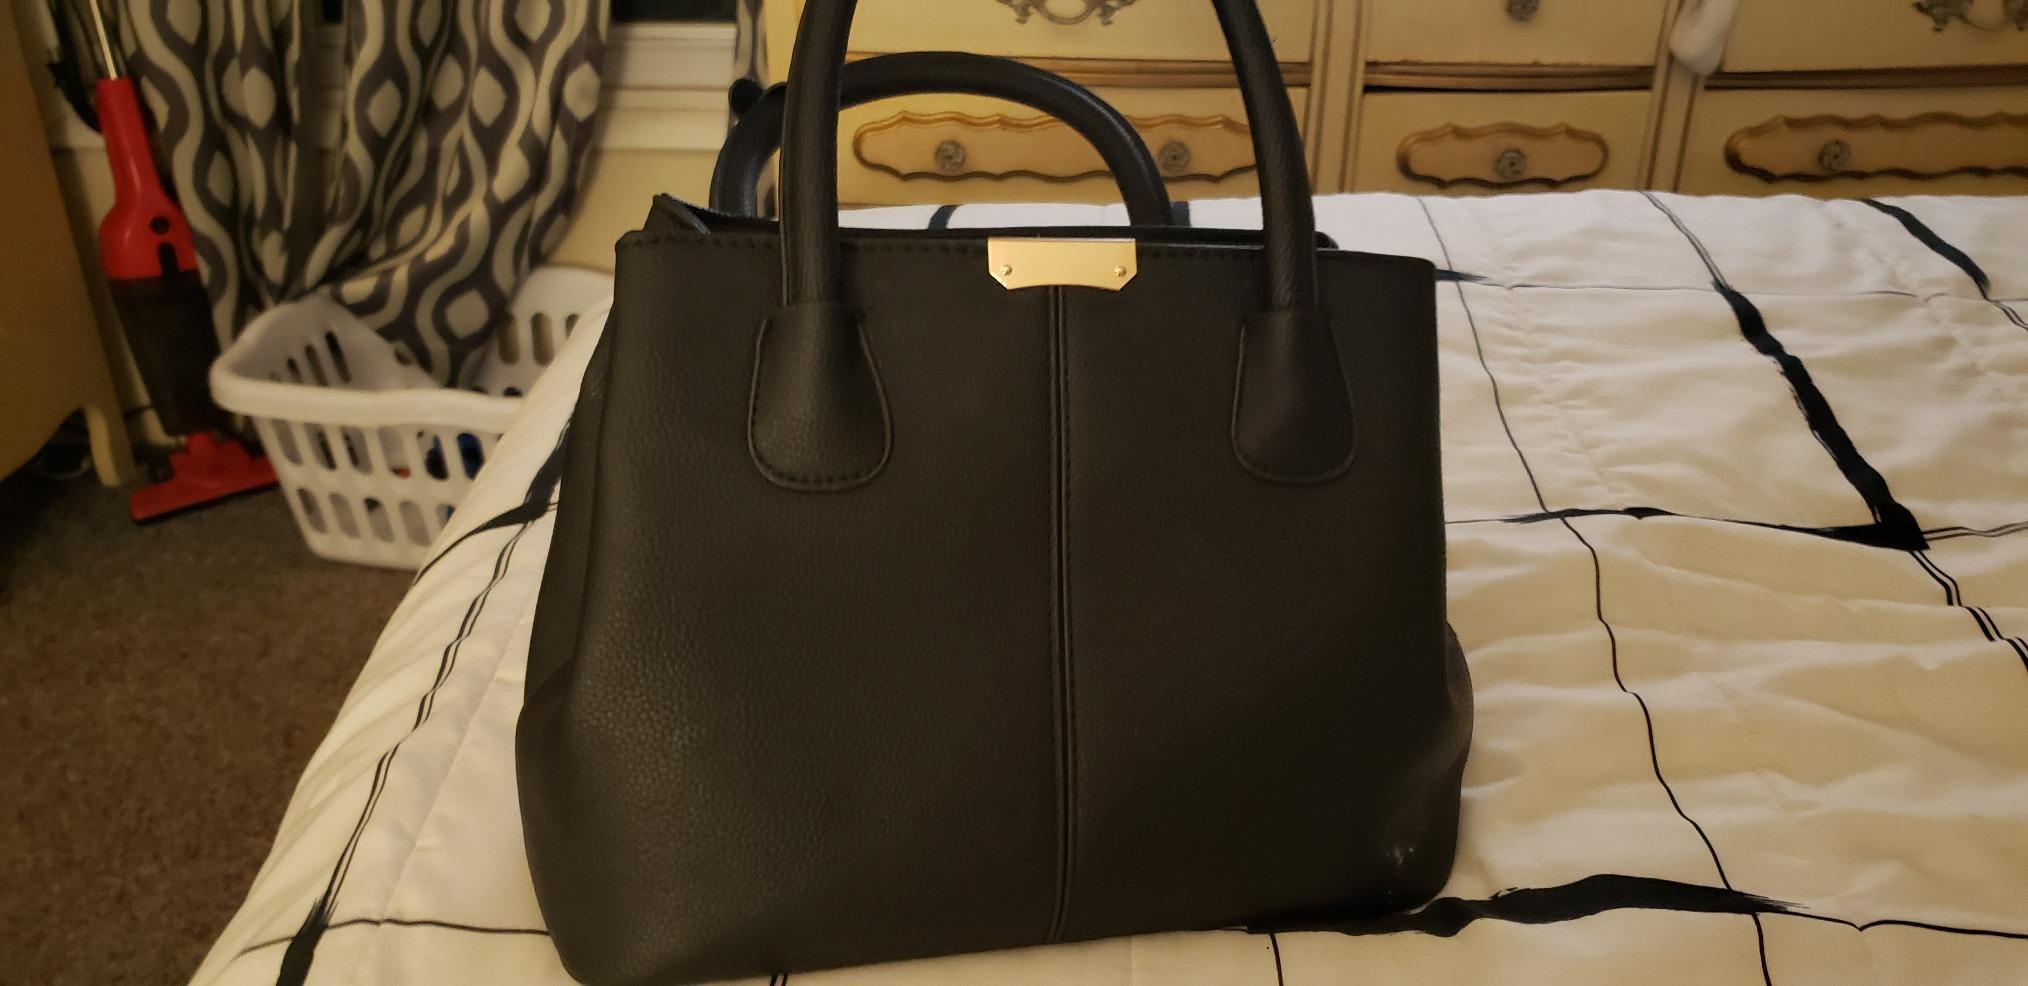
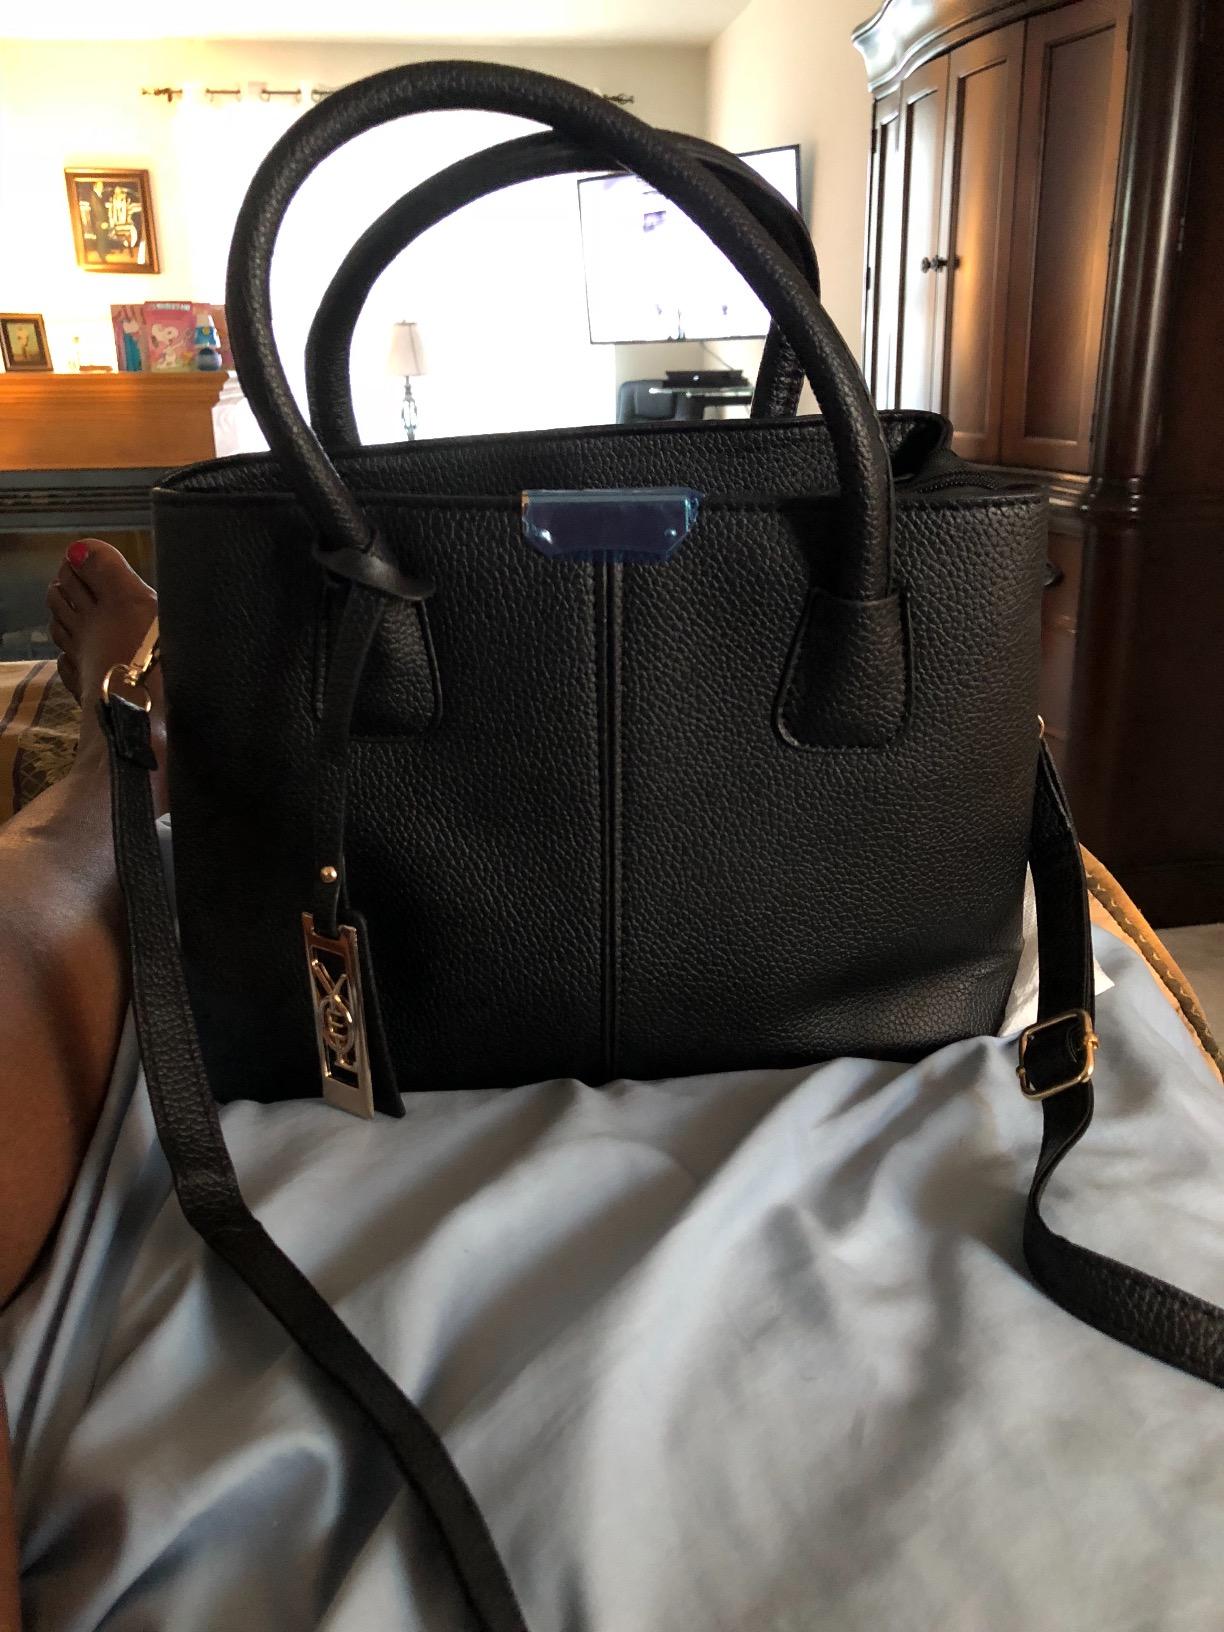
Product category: accessories_handbag
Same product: yes